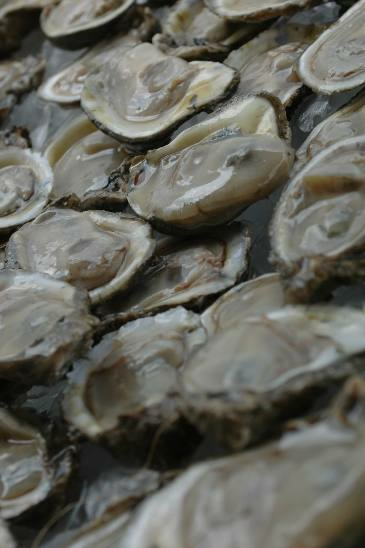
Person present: No